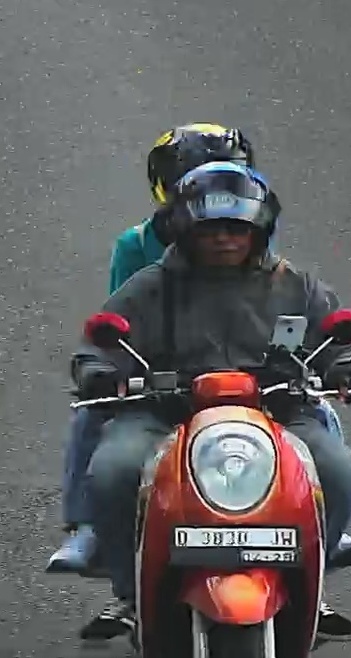
person-with-helmet: 2
person-without-helmet: 0